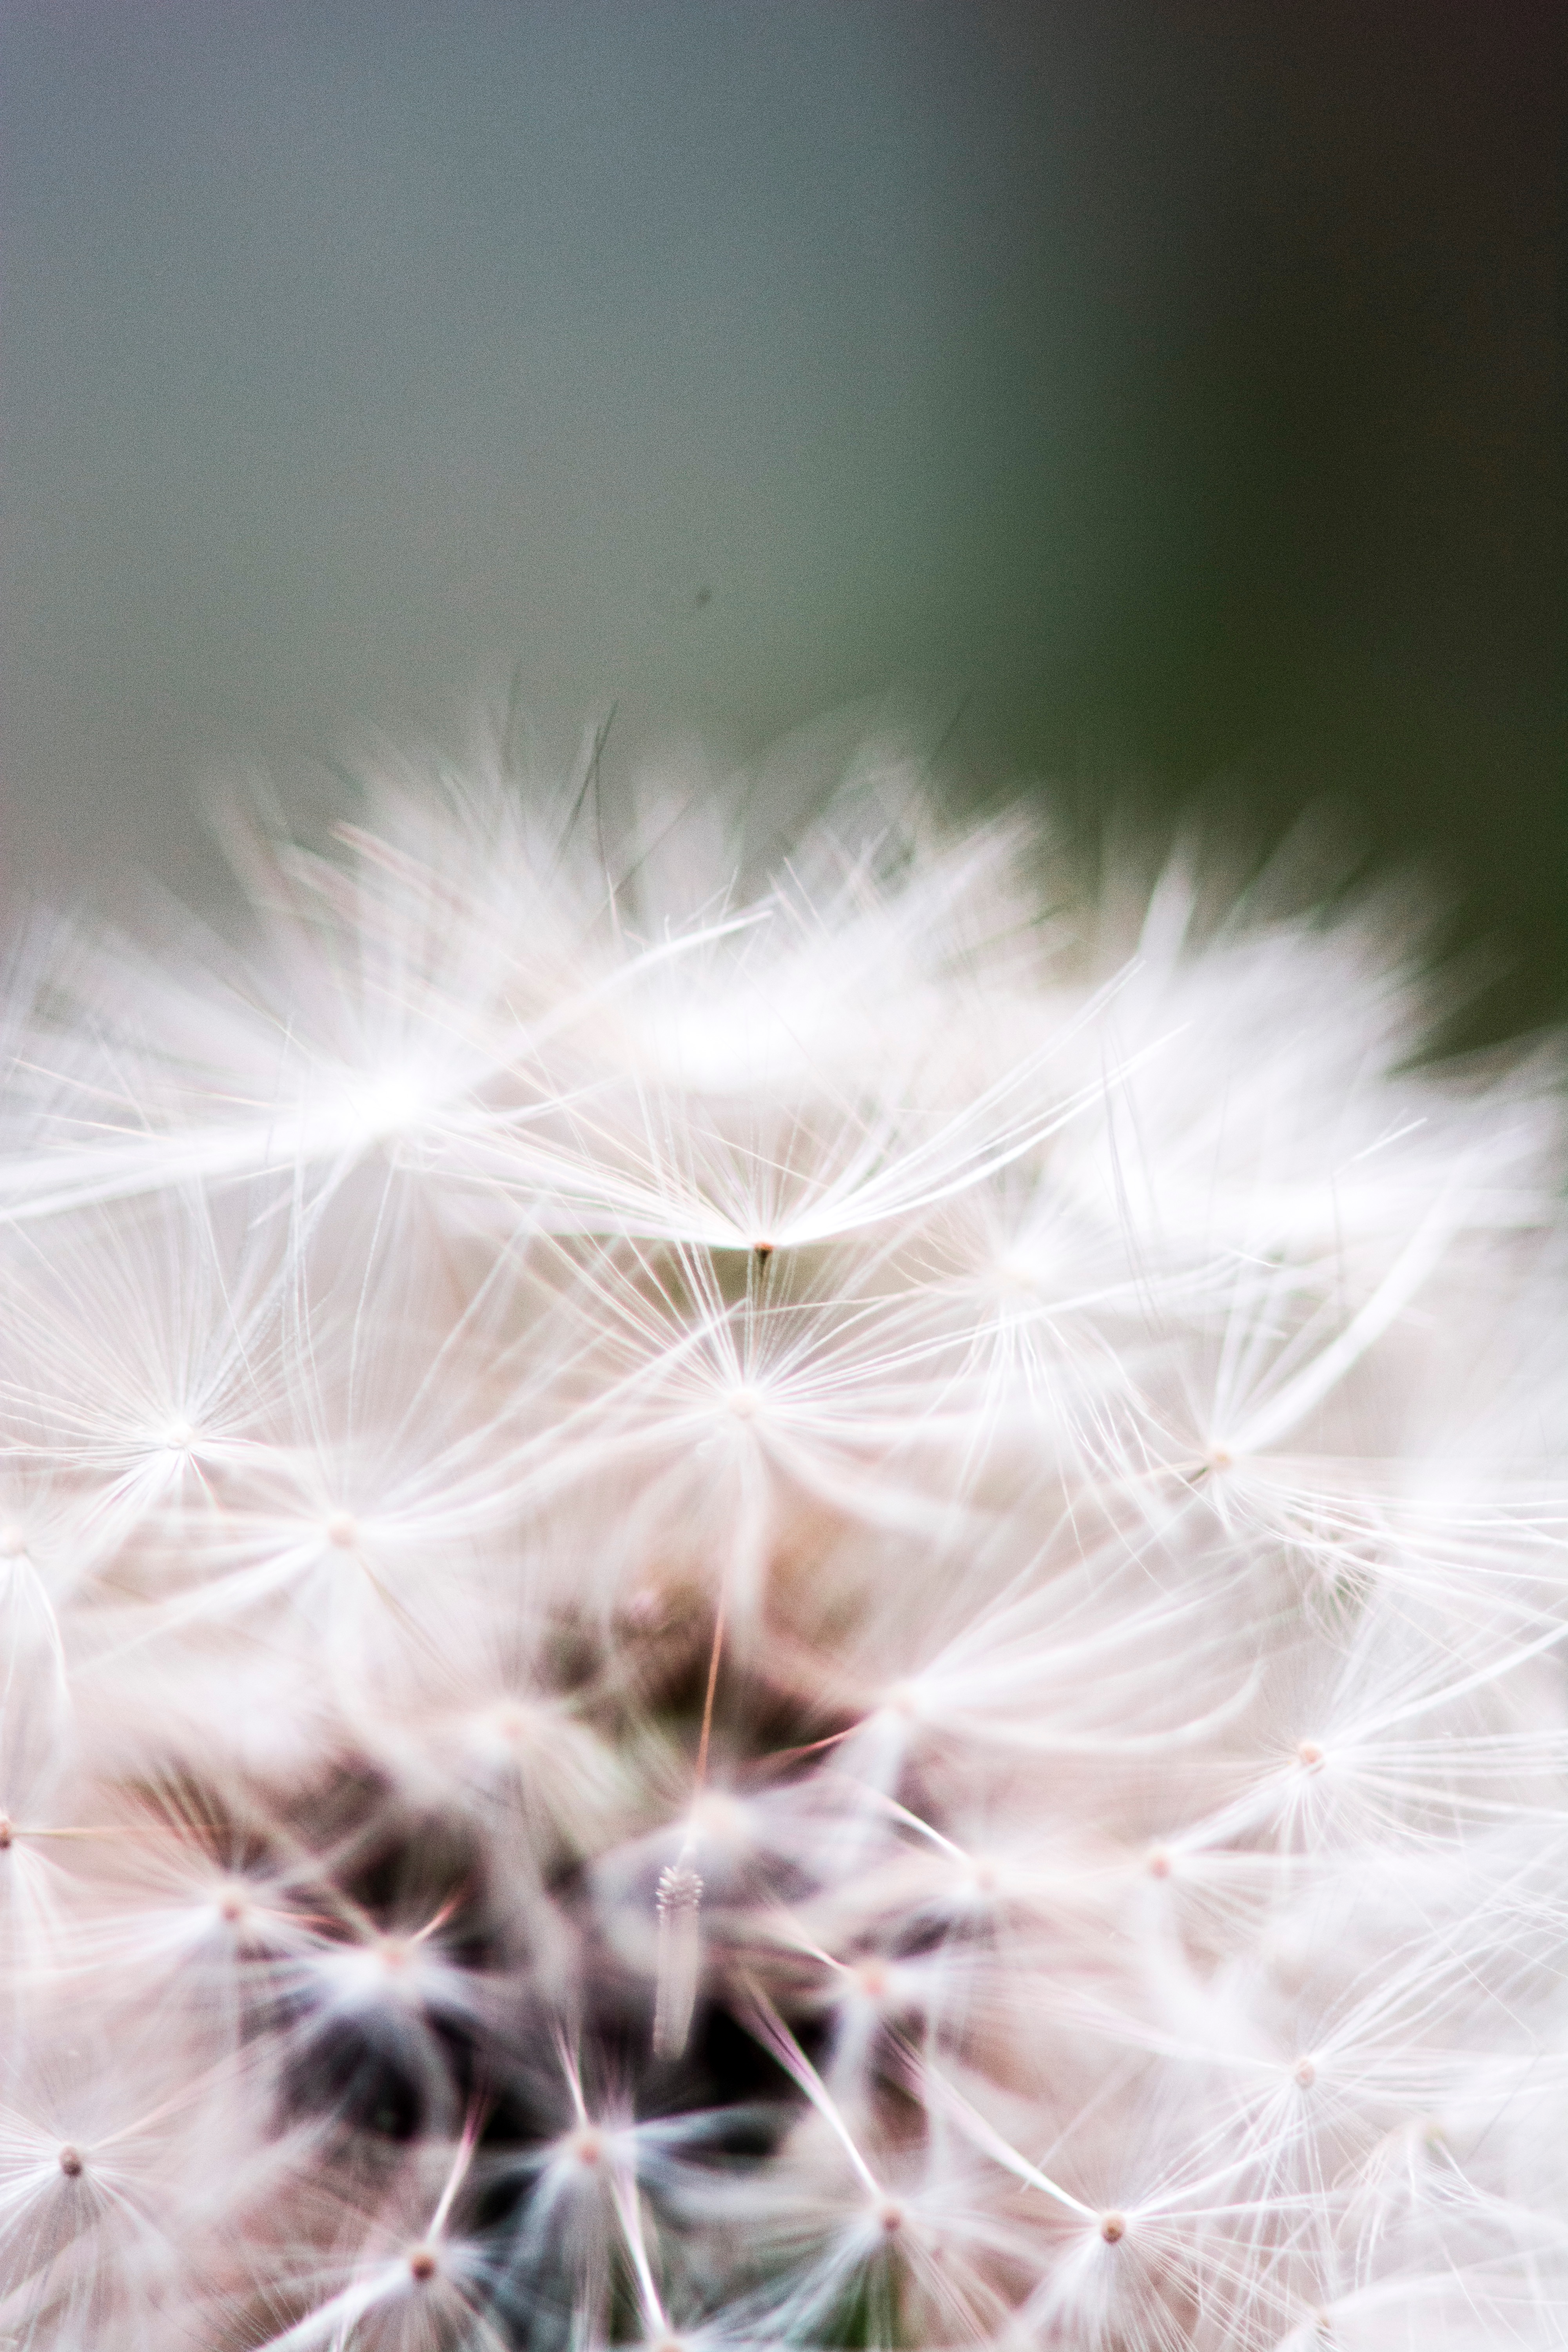
grass, plant, white, photography, sunlight, leaf, flower, petal, green, flora, close up, macro photography, flowering plant, daisy family, grass family, land plant